Aravan Festival in Coimbatore

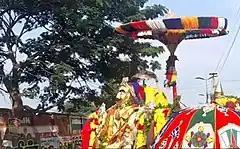
Aravan Festival

Aravan Festival also known as "Koothandavar Thiruvizha" is festival celebrated in seven places in Coimbatore city such as Vellalore, Thudiyalur, Kurichi, Singanallur, Annur, Vadavalli and Kattampatti since ancient times. It is celebrated for the Aravan, a major character in Hindu epic Mahabarata.